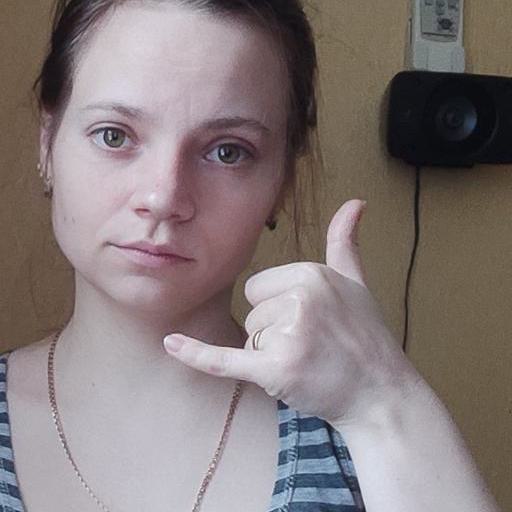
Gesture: call